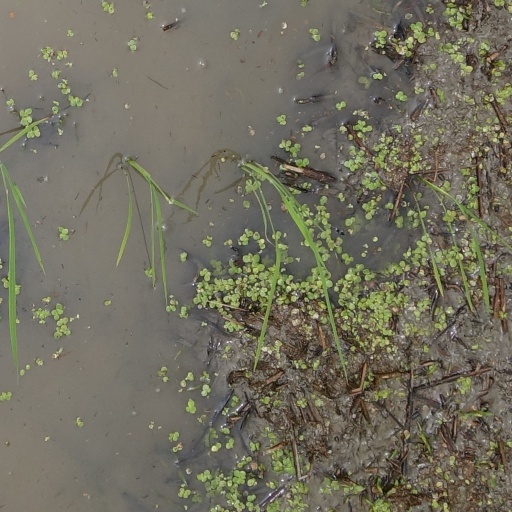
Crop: rice